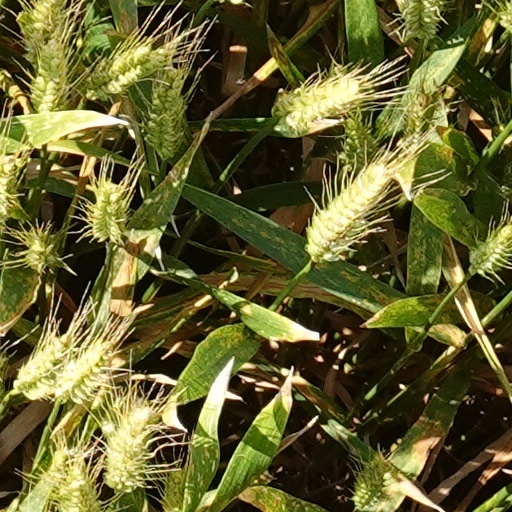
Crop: wheat